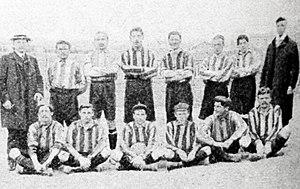
L'Union athlétique batignollaise en avril 1904.
Cinq championnats de France de football sont organisés par autant de fédération en France entre 1894 et 1919, date à laquelle est créée la Fédération française de football qui gère dès lors les compétitions de football sur le territoire. À partir de 1907 s'organise de plus un Trophée de France, qui met aux prises chaque année les vainqueurs des cinq championnats.